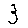
Label: 3